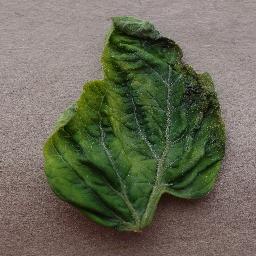
Label: Tomato___Tomato_Yellow_Leaf_Curl_Virus